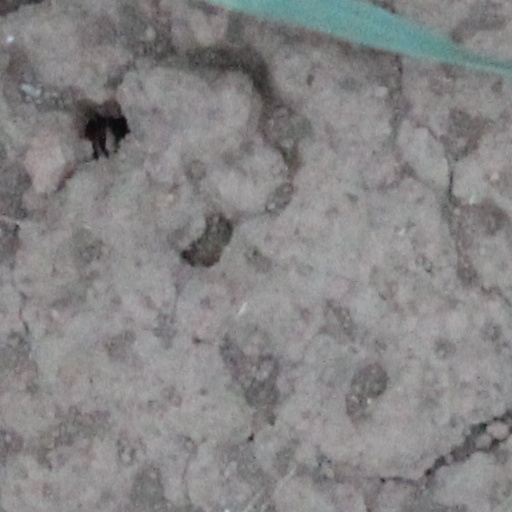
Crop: wheat